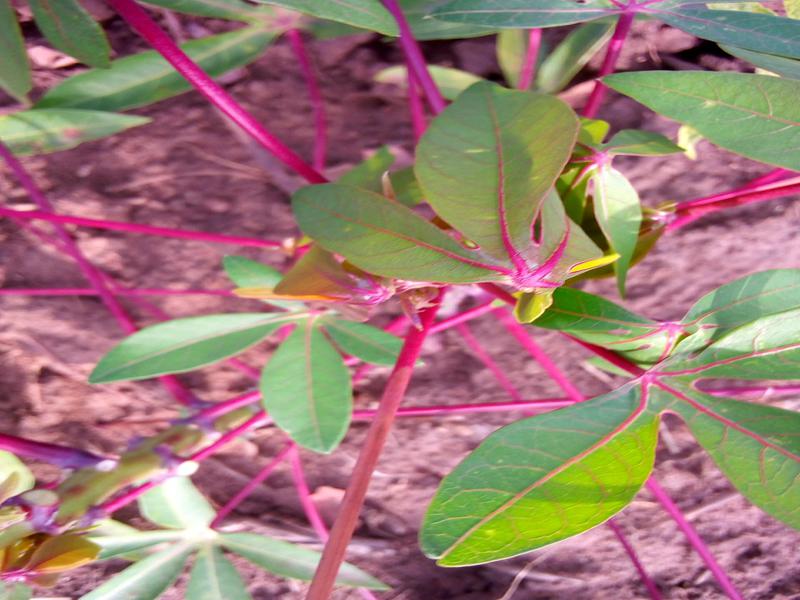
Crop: cassava
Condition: healthy